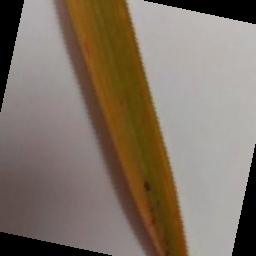
Label: Rice___Brown_Spot